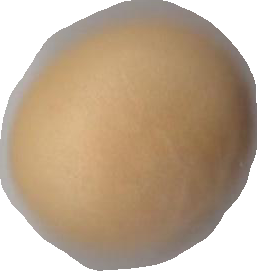
Variety: Grobogan